Bradley Barry

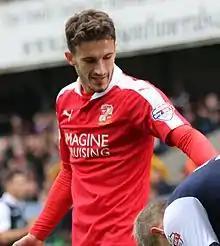
Barry with Swindon Town in 2015

Bradley Oliver Barry (born 13 February 1995) is an English professional footballer who most recently played as a midfielder or defender for National League South club Eastbourne Borough.